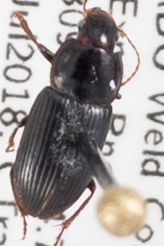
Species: Discoderus parallelus
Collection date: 2018-07-05
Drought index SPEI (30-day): -0.198
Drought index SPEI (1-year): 0.06
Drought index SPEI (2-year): -0.46